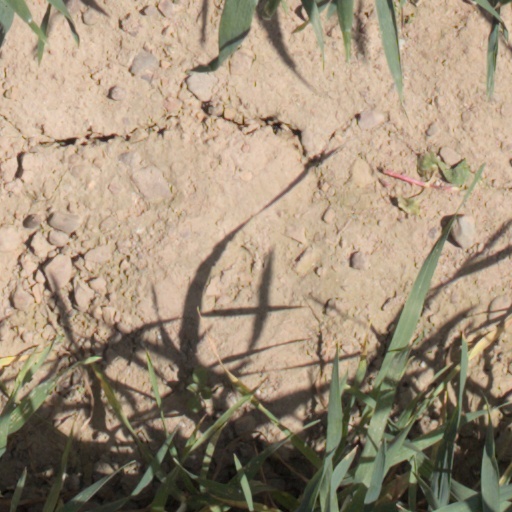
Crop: wheat